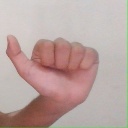
अक्षर: त